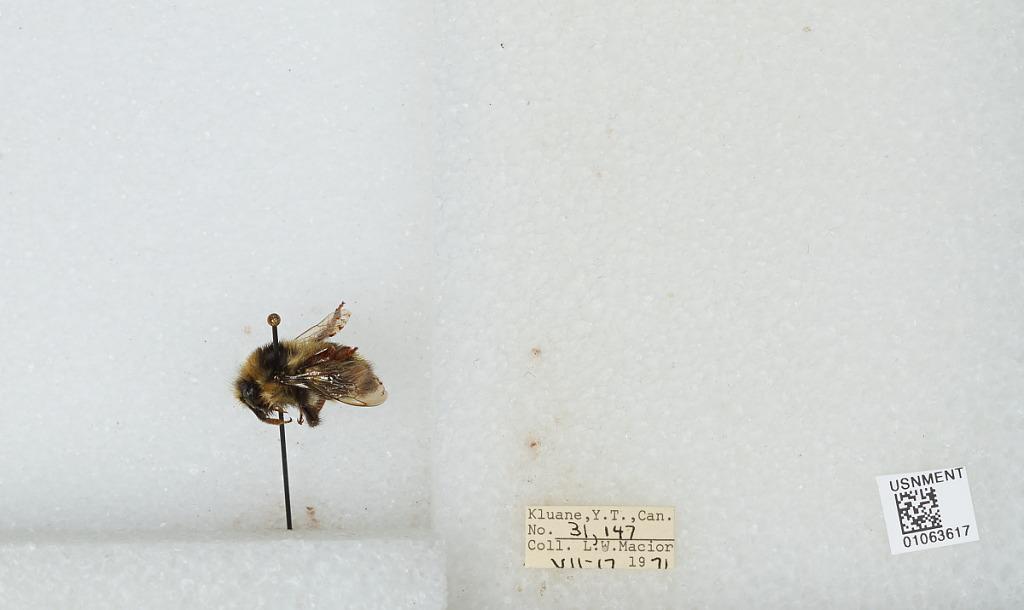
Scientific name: Bombus bifarius nearcticus
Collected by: L. Macior
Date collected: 1971-7-17
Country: Canada
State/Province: Yukon Territory
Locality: Kluane
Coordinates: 60.75, -139.5